Groac'h

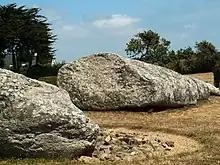
The Grand Menhir, called ", at Locmariaquer

Many place-names in Lower Brittany are attributed to a '. The Grand Menhir, called ', at Locmariaquer probably owes its name to an amalgamation of the Breton word for "cave", ', with the word '. Pierre Saintyves cites from the same commune a "table of the old woman", a dolmen called "". At Maël-Pestivien three stones two meters high placed next to each other in the village of Kermorvan, are known by the name of "Ty-ar-Groac'h", or "the house of the fairy".